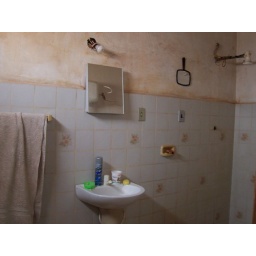
I bought the sink and the Mirror. Also the toilet whcich you cant see in this pic.